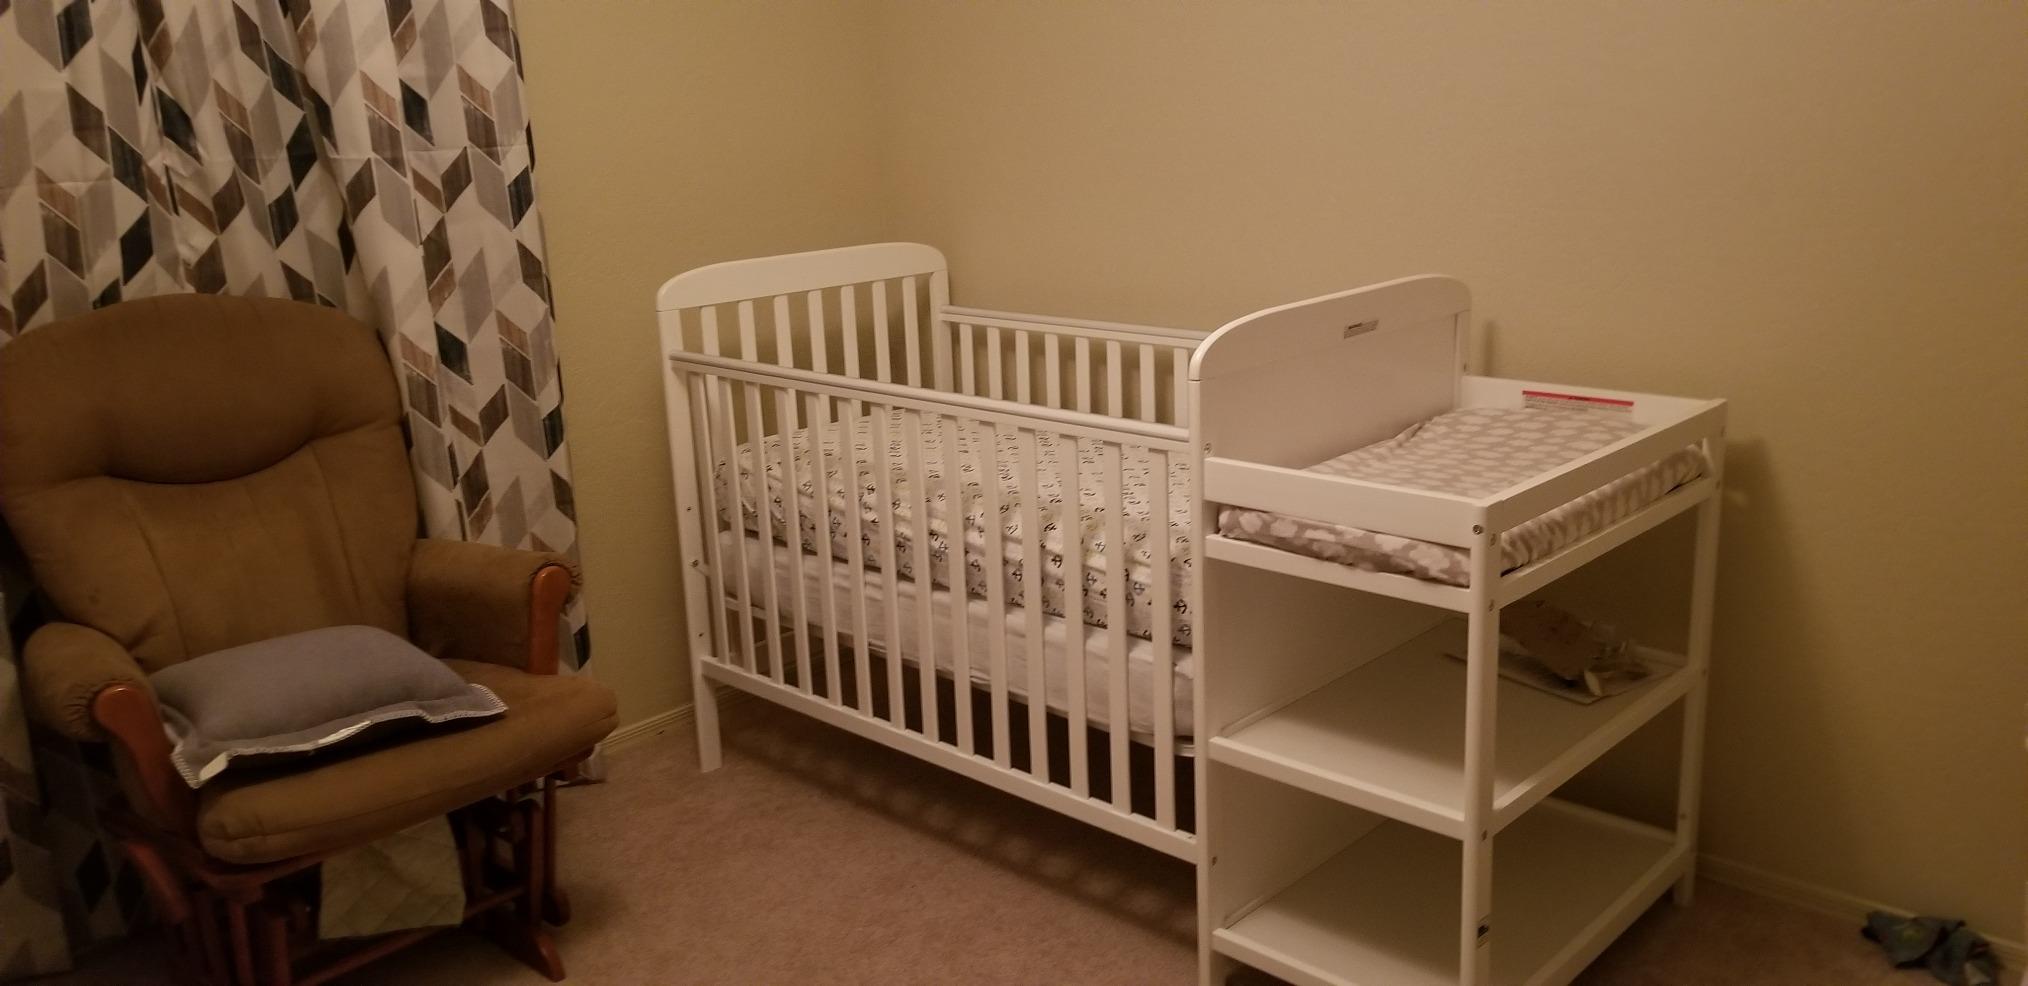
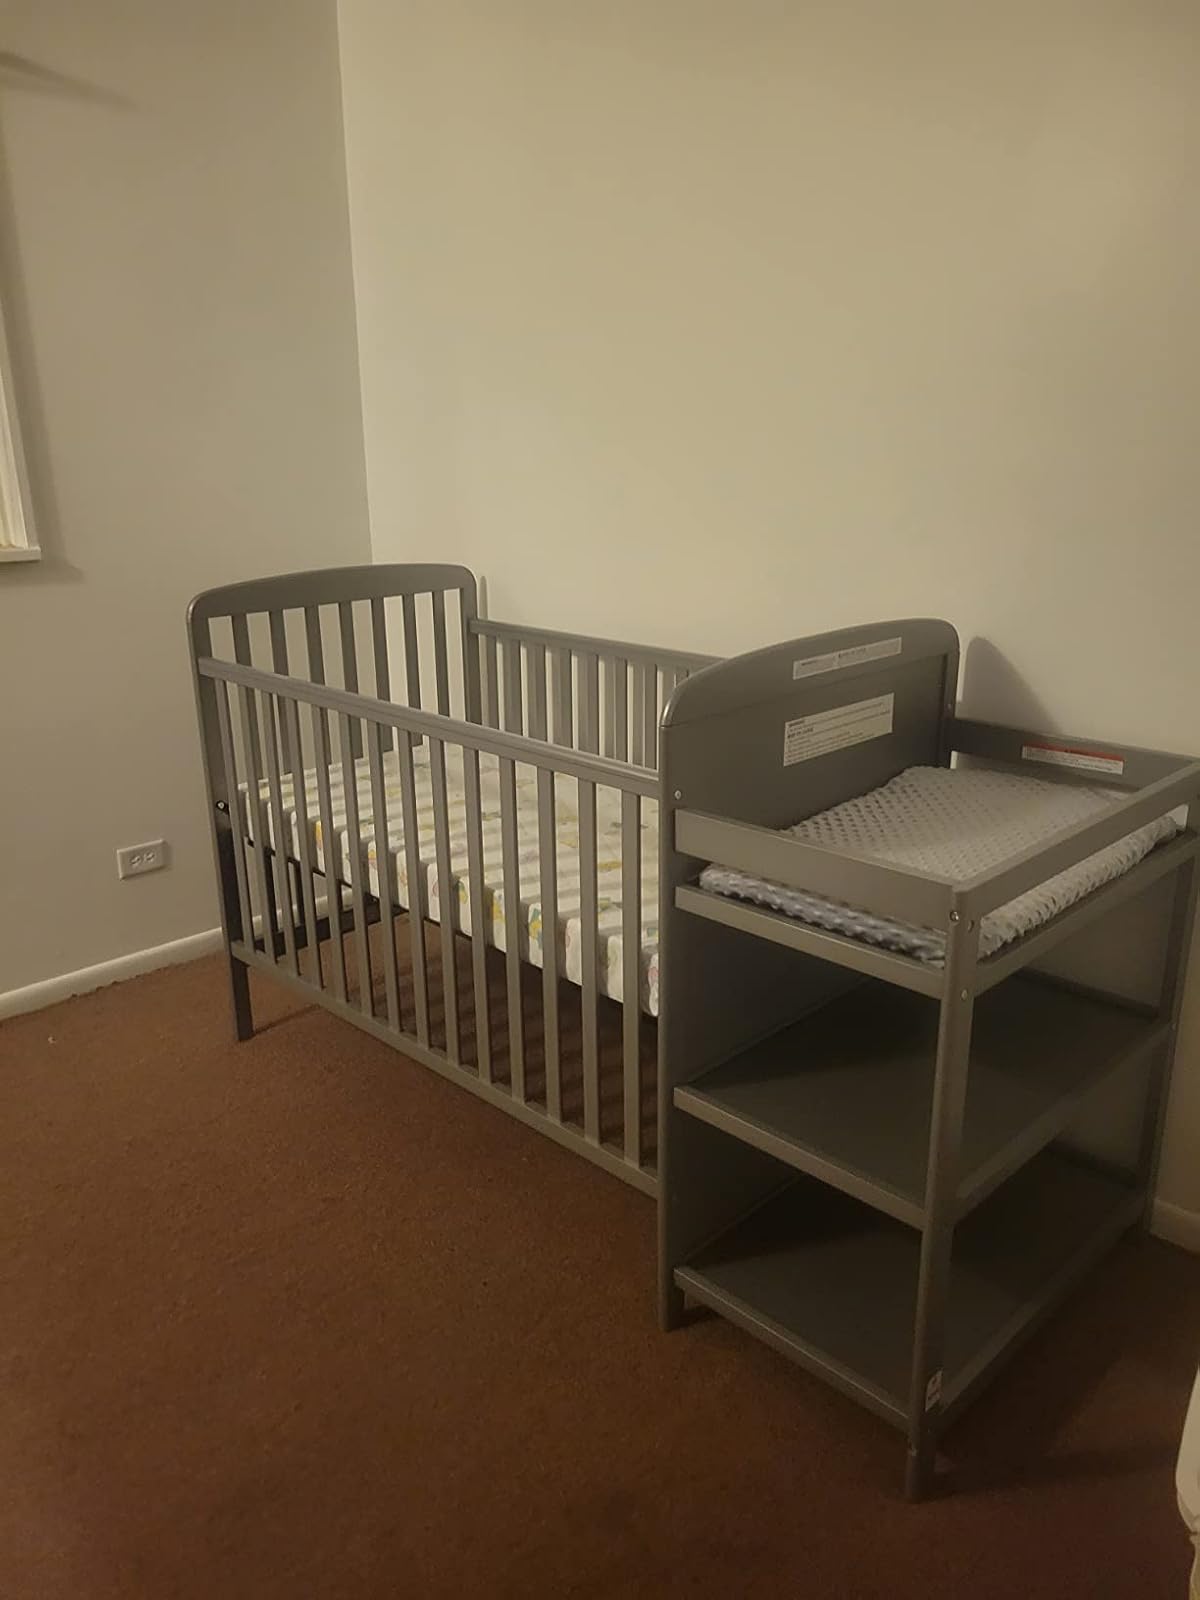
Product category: products_crib
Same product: no